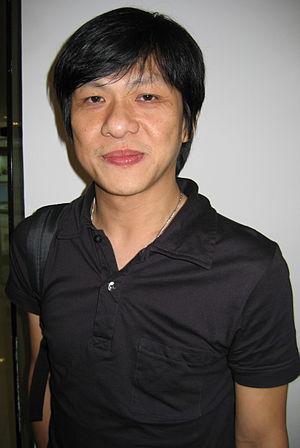
Wisit Sasanatieng est un réalisateur et scénariste thaïlandais né à Bangkok le 25 avril 1964. Il travaille souvent avec son épouse, Siriphan Techajindawong.